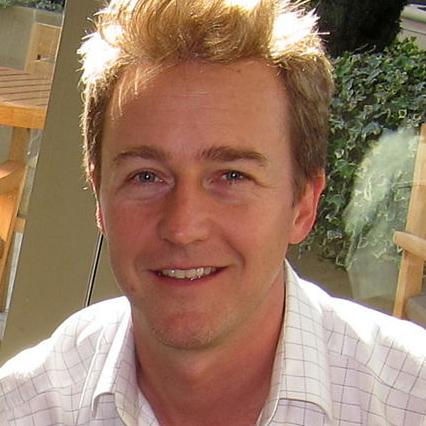
Age: 42